HemisFair '68

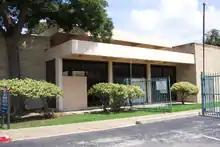
View of the Women's Pavilion today

United States of America Pavilion – The United States Confluence Theater (now the John H. Wood, Jr. United States District Court for the Western District of Texas) remains today as well as the Confluence Exhibit Hall (now the Adrian Spears Judicial Training Center). Part of the pavilion was a fountain called "Migration." Although the bird sculptures have been replaced with bushes, the outline of the fountain is still in place.